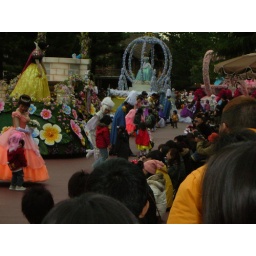
Parade - cute little girl in a Snow White costume.